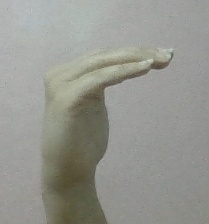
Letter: haa